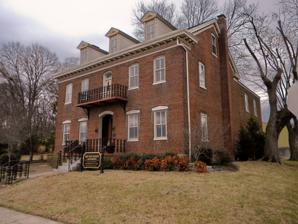
Building: John F. Schwegmann House
Country: United States of America
Year built: 1861
Historic house in Missouri, United States United States historic place John F. Schwegmann House U.S. National Register of Historic Places Schwegmann House, March 2014 Show map of Missouri Show map of the United States Location 438 W. Front St., Washington, Missouri Coordinates 38°33′45″N 91°0′54″W / 38.56250°N 91.01500°W / 38.56250; -91.01500 Area less than one acre Built 1861 ( 1861 ) Architectural style Georgian NRHP reference No. 84002538 Added to NRHP March 22, 1984 John F. Schwegmann House is a historic home located at Washington , Franklin County, Missouri . It was built in 1861, and is a two-story, double pile, Georgian form brick dwelling with Italianate and Greek Revival style detailing.  It has two shed roofed rear additions.  It has a side gable roof with dormers and a replicated original iron balcony and wrought iron railings. It was listed on the National Register of Historic Places in 1984. References